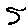
Label: 5